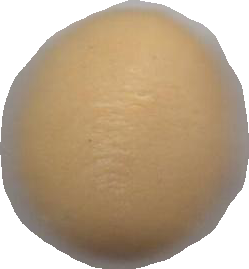
Variety: Dega